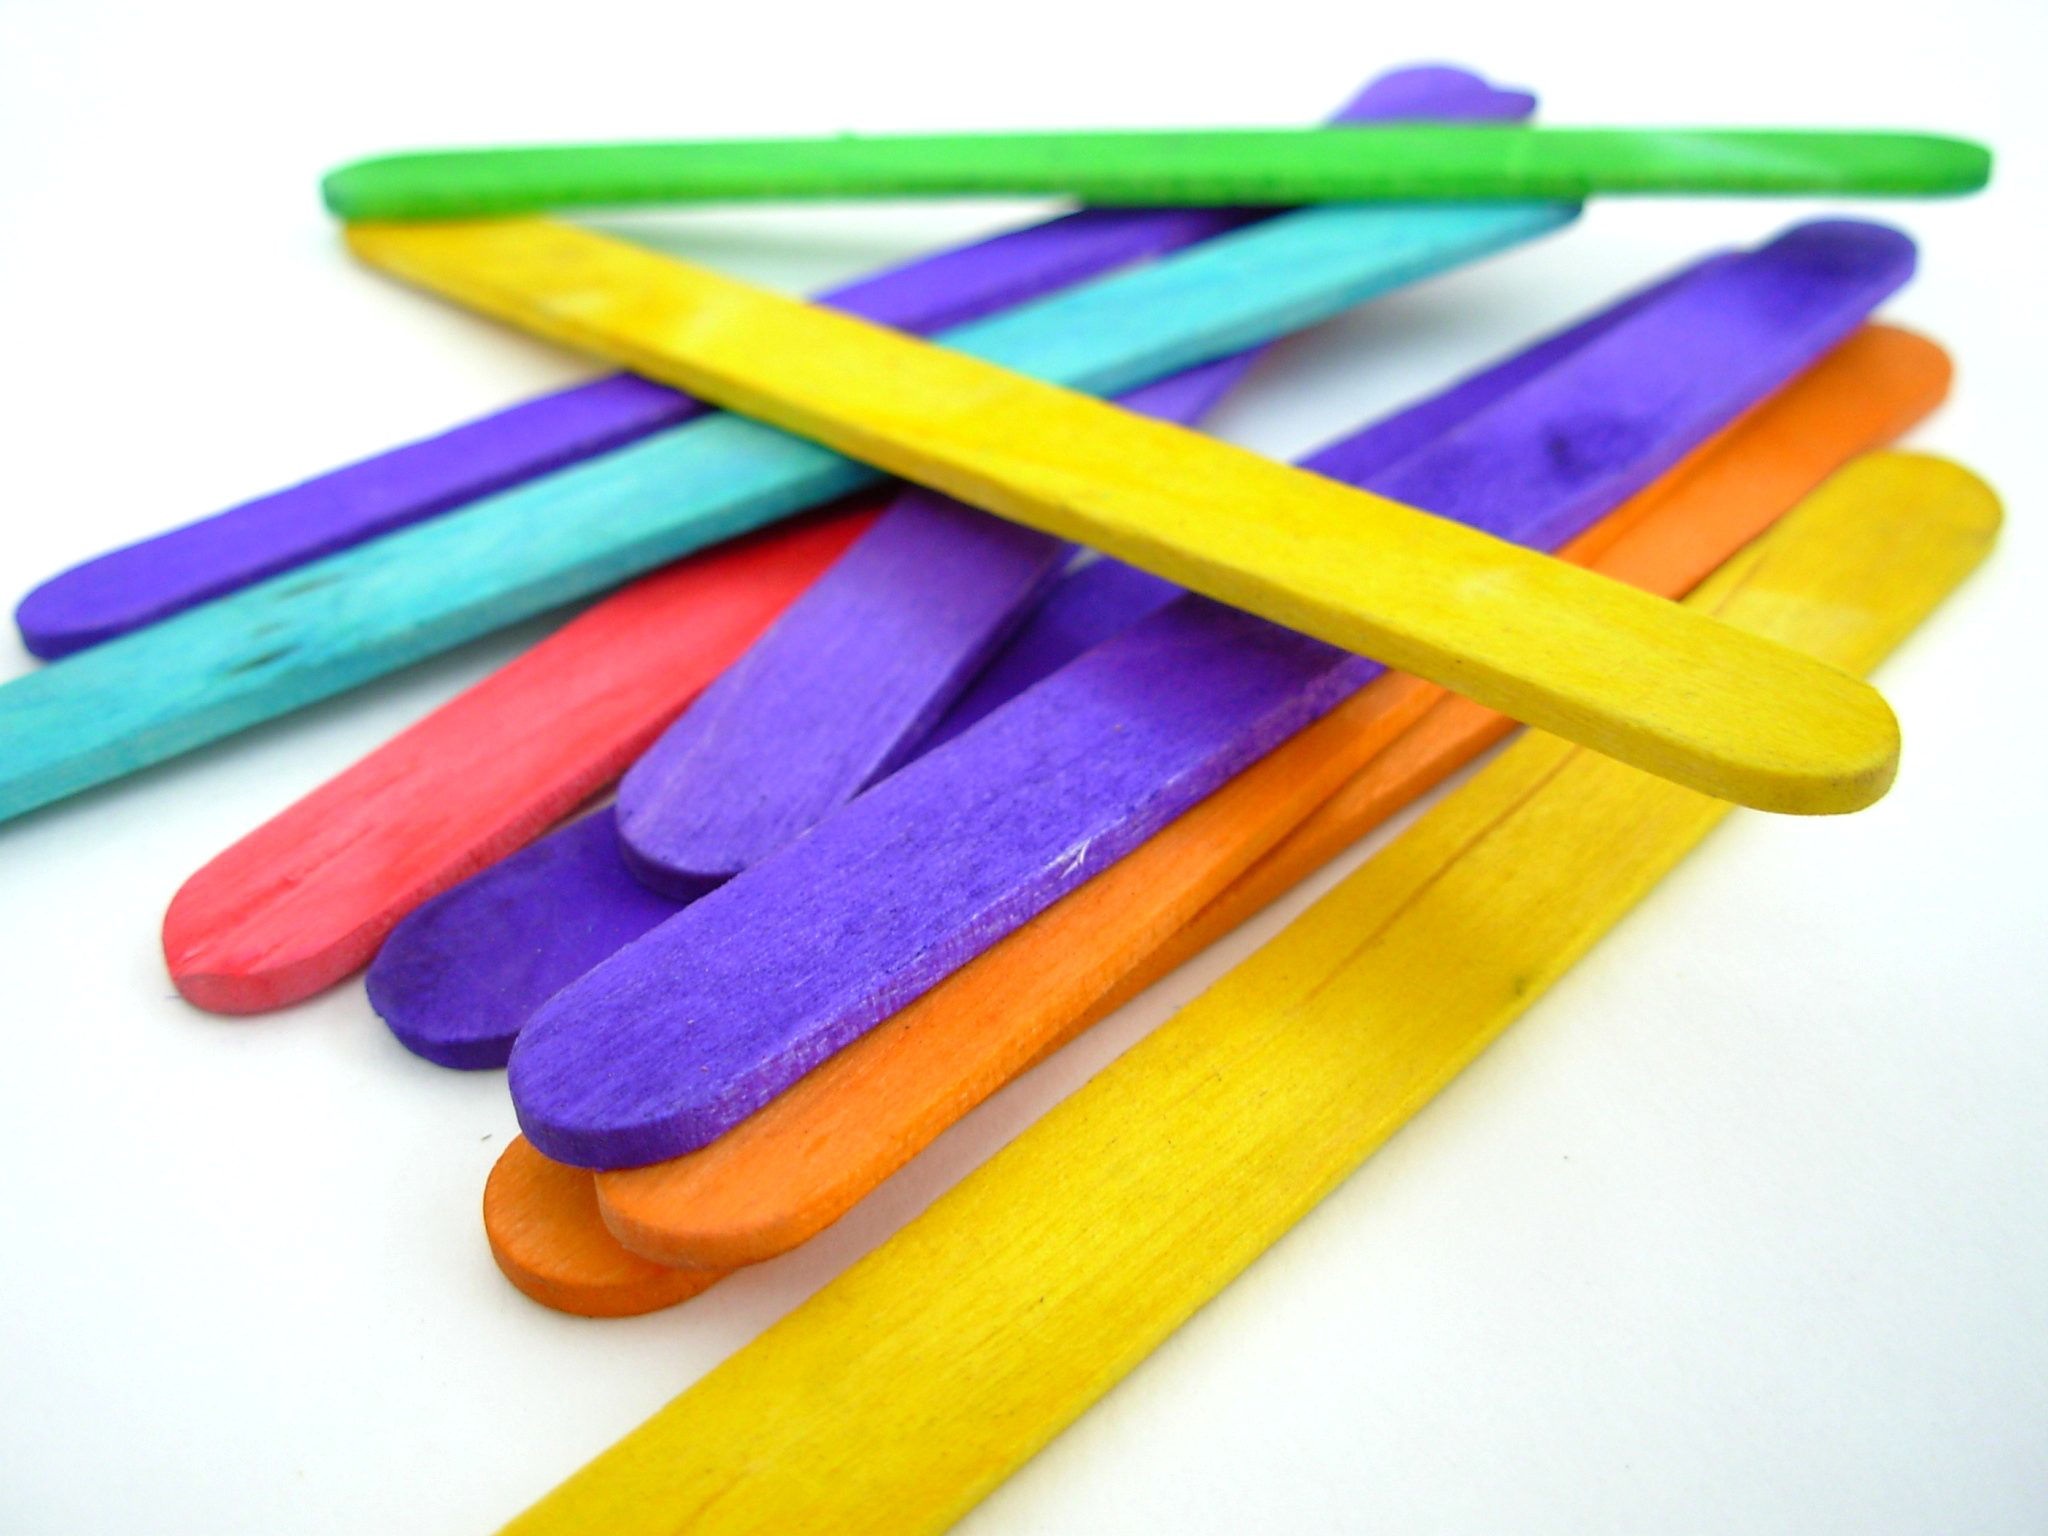
hand, pencil, wood, finger, craft, colorful, yellow, toy, objects, art, crafts, glasses, arts, sticks, materials, popsicle sticks